Dharbandora taluka

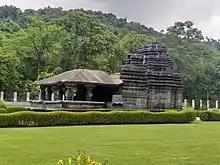
Mahadev Temple of Tambdi Surla

The famous Dudhsagar Falls on the Mandovi River are in Mollem. The Bhagwan Mahaveer Sanctuary and Mollem National Park are also situated in the Dharbandora Taluka. There are many ecotourism sites in Dharbandora. The Biodiversity Park at Mollem and the Satpal arboretum are prominent.